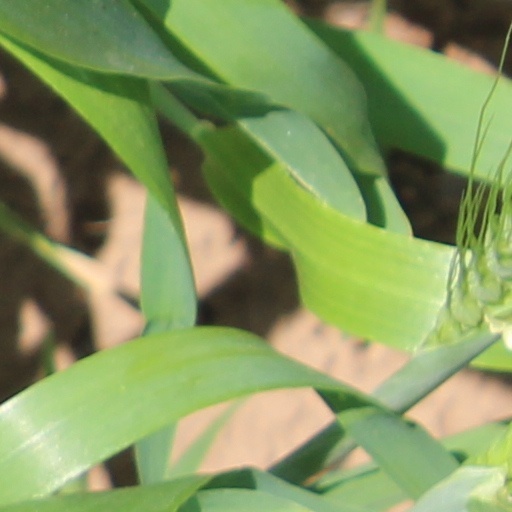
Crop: wheat